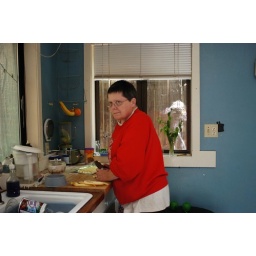
I'm in the kitchen trying the new 28mm lens on the D100. Cathy mugs for the first photo. That's my reflection in the window